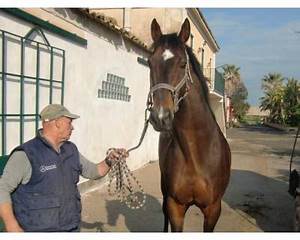
Label: cavallo